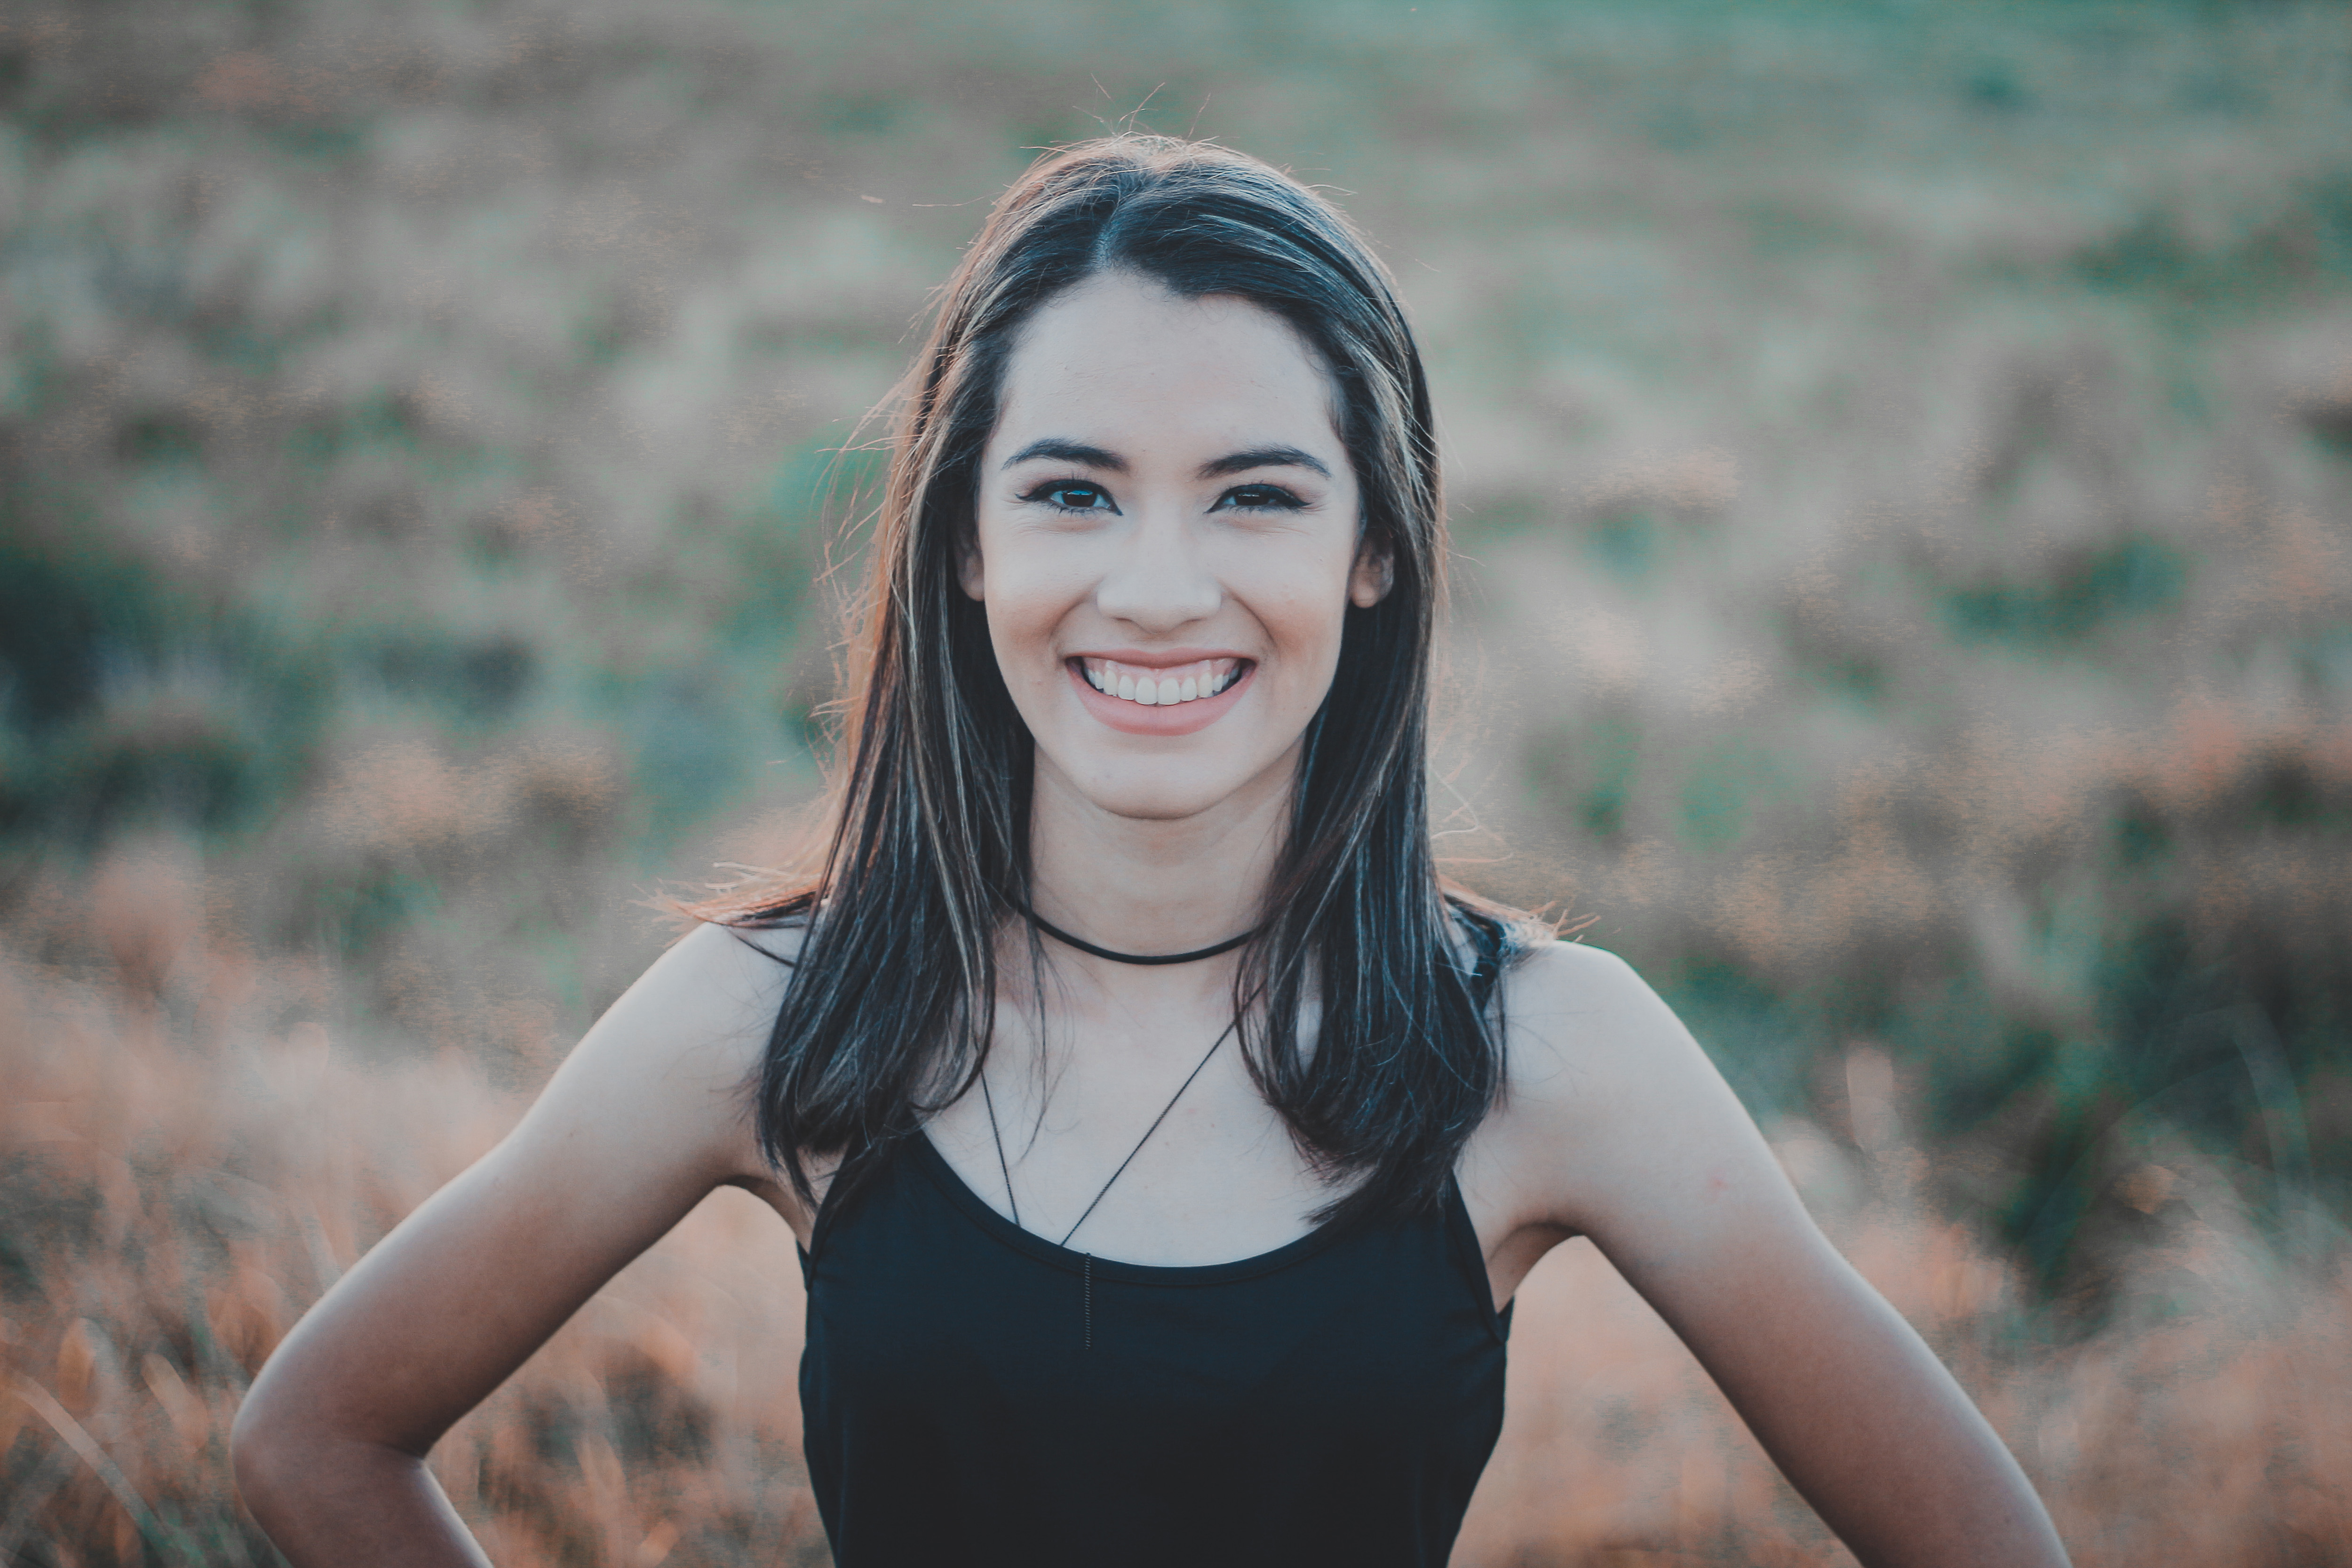
hair, People in nature, face, photograph, facial expression, beauty, head, smile, lip, skin, hairstyle, long hair, brown hair, photography, photo shoot, blond, summer, model, dress, eye, black hair, flash photography, fun, happy, tree, portrait photography, portrait, sunlight, plant, vacation, style, laugh